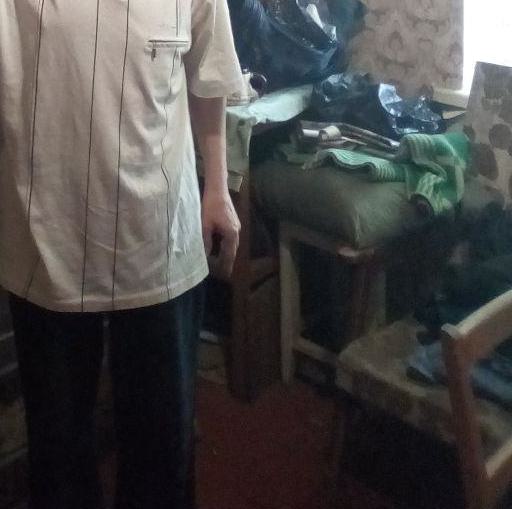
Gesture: no_gesture